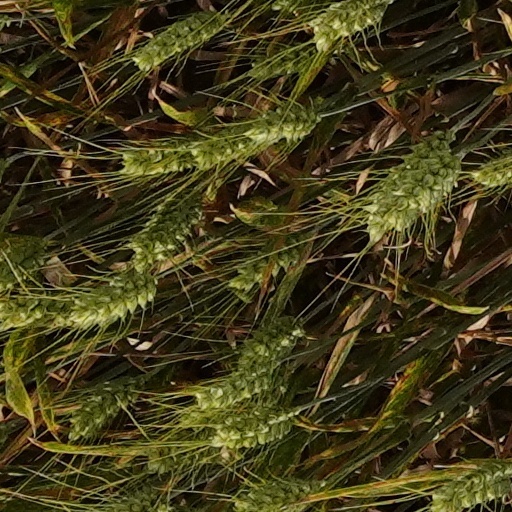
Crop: wheat